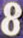
Number: 8